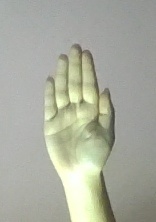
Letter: seen